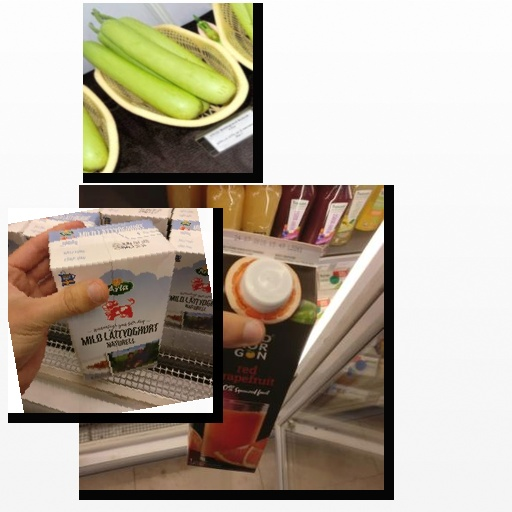
Food items: bottle_gourd, natural_low_fat_yogurt, red_grapefruit_juice